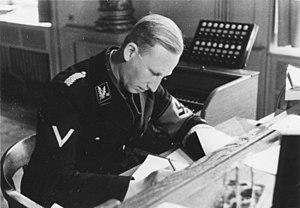
L'Été de cristal est un roman policier historique de Philip Kerr paru en anglais en 1989, avec comme héros, dans sa première apparition, le détective Bernhard Gunther. Ce livre ouvre La Trilogie berlinoise.
Reinhard Heydrich est un SS-Obergruppenführer allemand, criminel de guerre nazi, né le 7 mars 1904 à Halle et mort assassiné le 4 juin 1942 à Prague. Au moment de sa mort, il est à la fois le directeur du Reichssicherheitshauptamt et le « vice-gouverneur » du Reich en Bohême-Moravie.